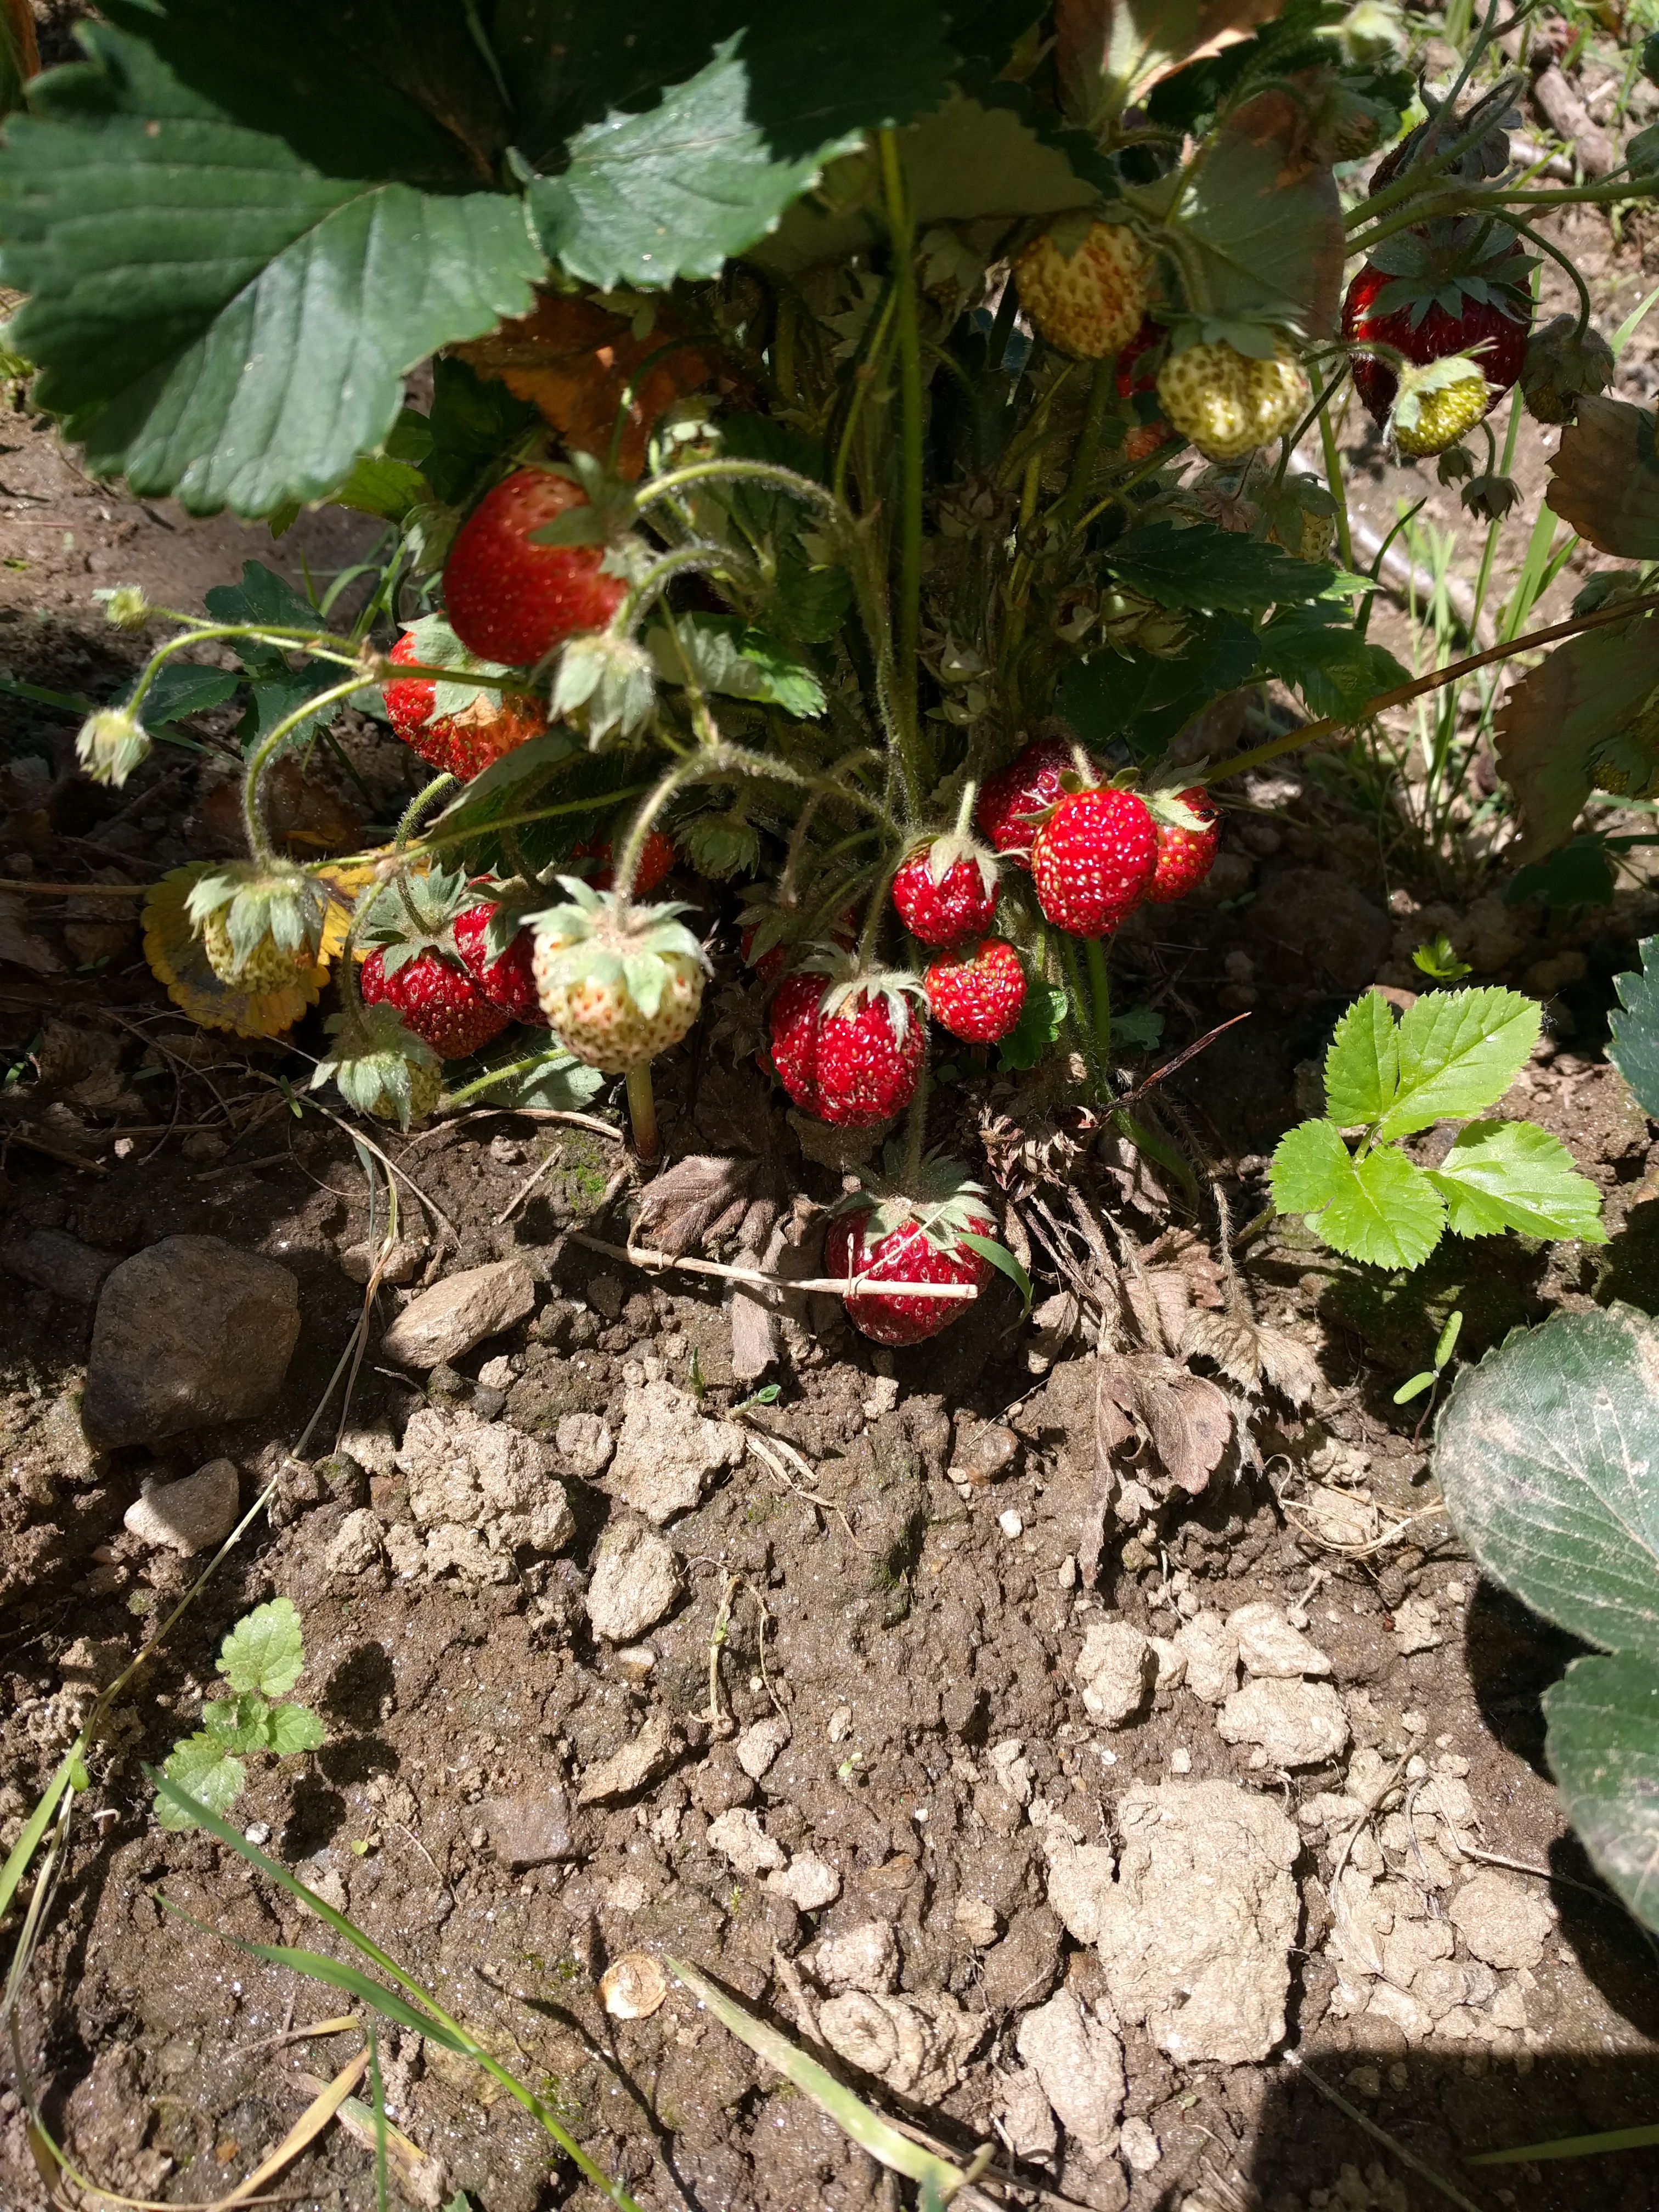
Label: generalcompost